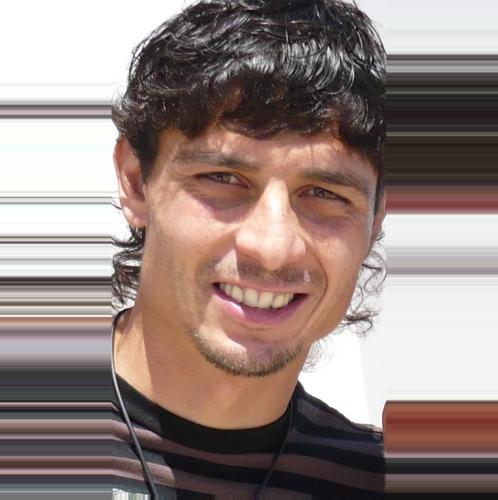
Age: 28